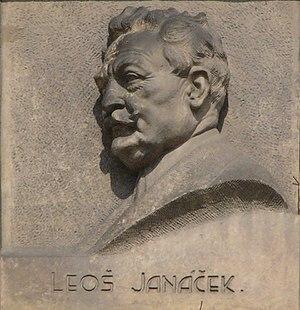
Leoš Janáček, né le 3 juillet 1854 à Hukvaldy et mort le 12 août 1928 à Ostrava, est un compositeur tchécoslovaque.
Z mrtvého domu est un drame lyrique en trois actes de Leoš Janáček.